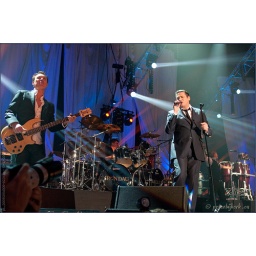
TV registratie van de Top 2000 in Concert - editie 2009Heineken Music Hall AmsterdamRadio 2 en Ned. 3 - NPS